Urban tourism

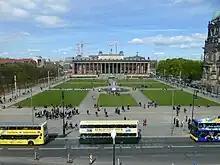
Row of tourist buses in front of the Berlin Cathedral and the Altes Museum, Berlin (Germany).

Urban tourism, or also called city tourism, is a form of tourism that takes place in the large human agglomerations, usually in the main cities or urban areas of each country.